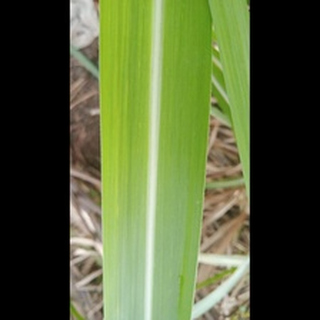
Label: healthy_sugarcane